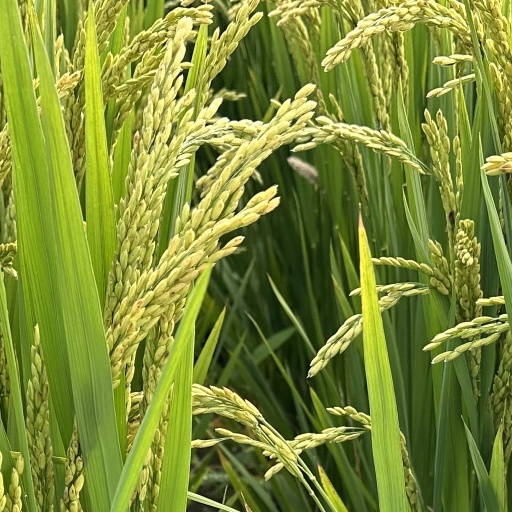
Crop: rice